Petticoat

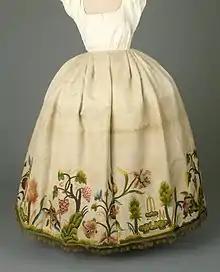
Silk embroidery on petticoat, Portugal,

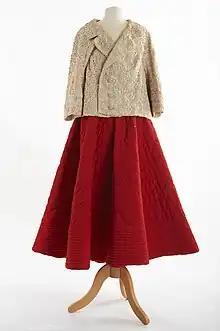
Washer woman petticoat inspired skirt and jacket by Sybil Connolly

In the 14th century, both men and women wore undercoats called "petticotes". The word "petticoat" came from Middle English or , meaning "a small coat/cote". "Petticoat" is also sometimes spelled "petty coat". The original petticoat was meant to be seen and was worn with an open gown. The practice of wearing petticoats as undergarments was well established in England by 1585. In French, petticoats were called . The , worn in Spain, was considered a type of petticoat.